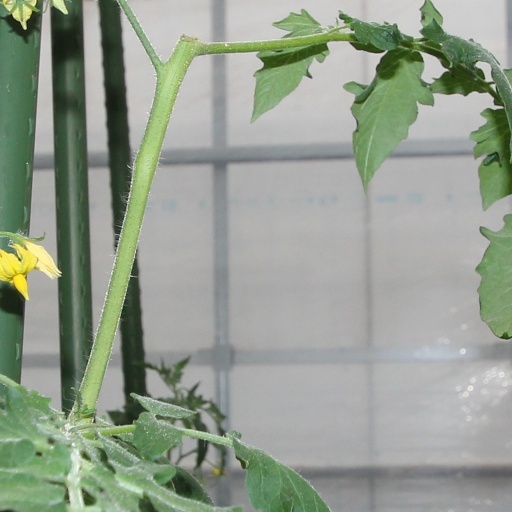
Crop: tomato